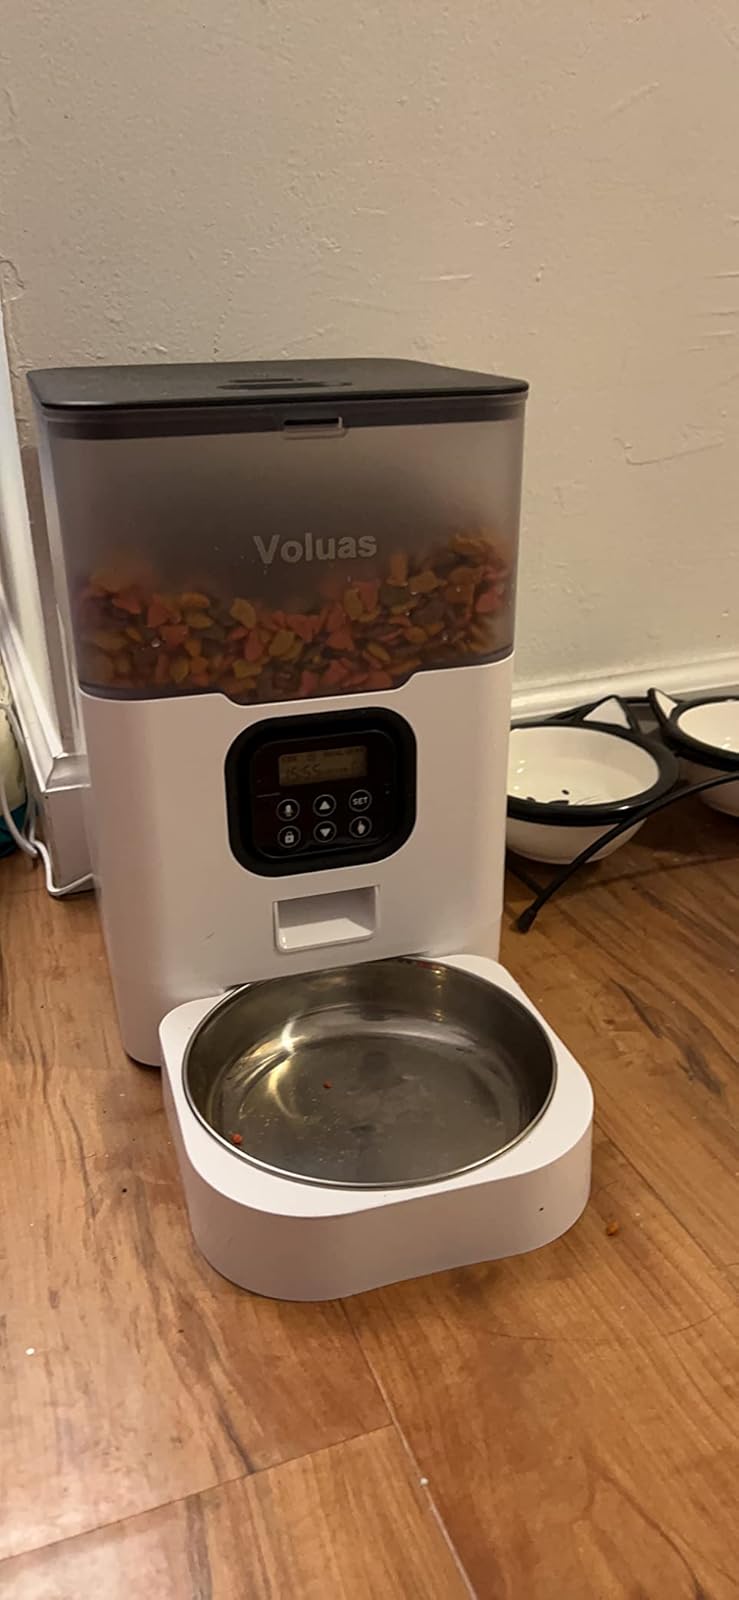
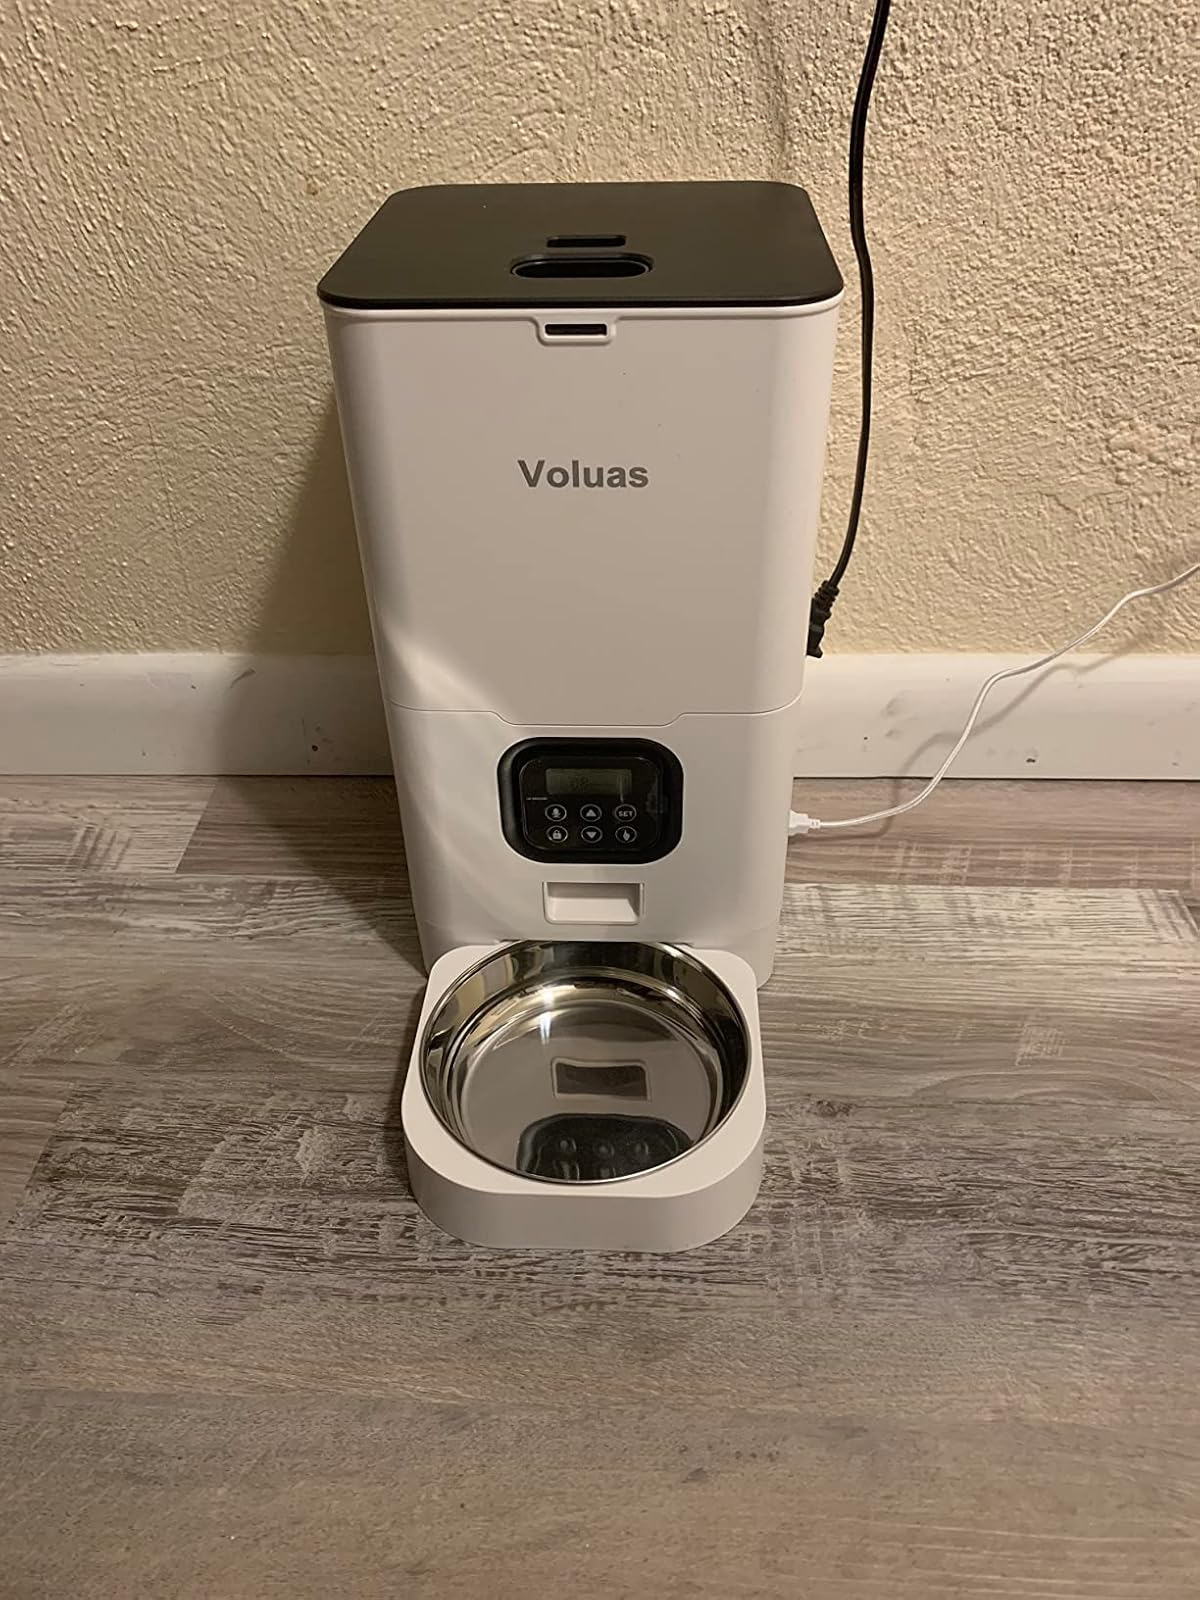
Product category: items_feeder
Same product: no